Mangapu River

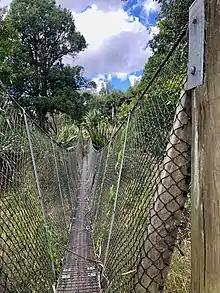
Pehitawa suspension bridge

The reserve of kahikatea forest on the east bank of the river, was purchased by the Native Forests Restoration Trust in 2001. Kahikatea forest once covered in the Waipa Ecological District, now reduced to , of which are in the Mangapu valley, though over has been felled since 1975. A major drainage scheme was carried out just upstream from the reserve in the 1930s, including emptying of a lake. The forest floods in winter and flood protection would be uneconomic. Some kahikatea in the reserve are about 120 years old. The reserve also has swamp maire, mataī, tītoki and pukatea. Te Araroa long-distance walkway passes through the reserve and crosses the river on a suspension bridge.